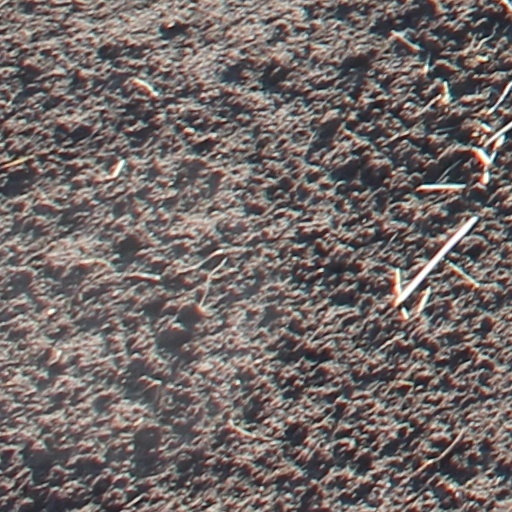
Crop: wheat